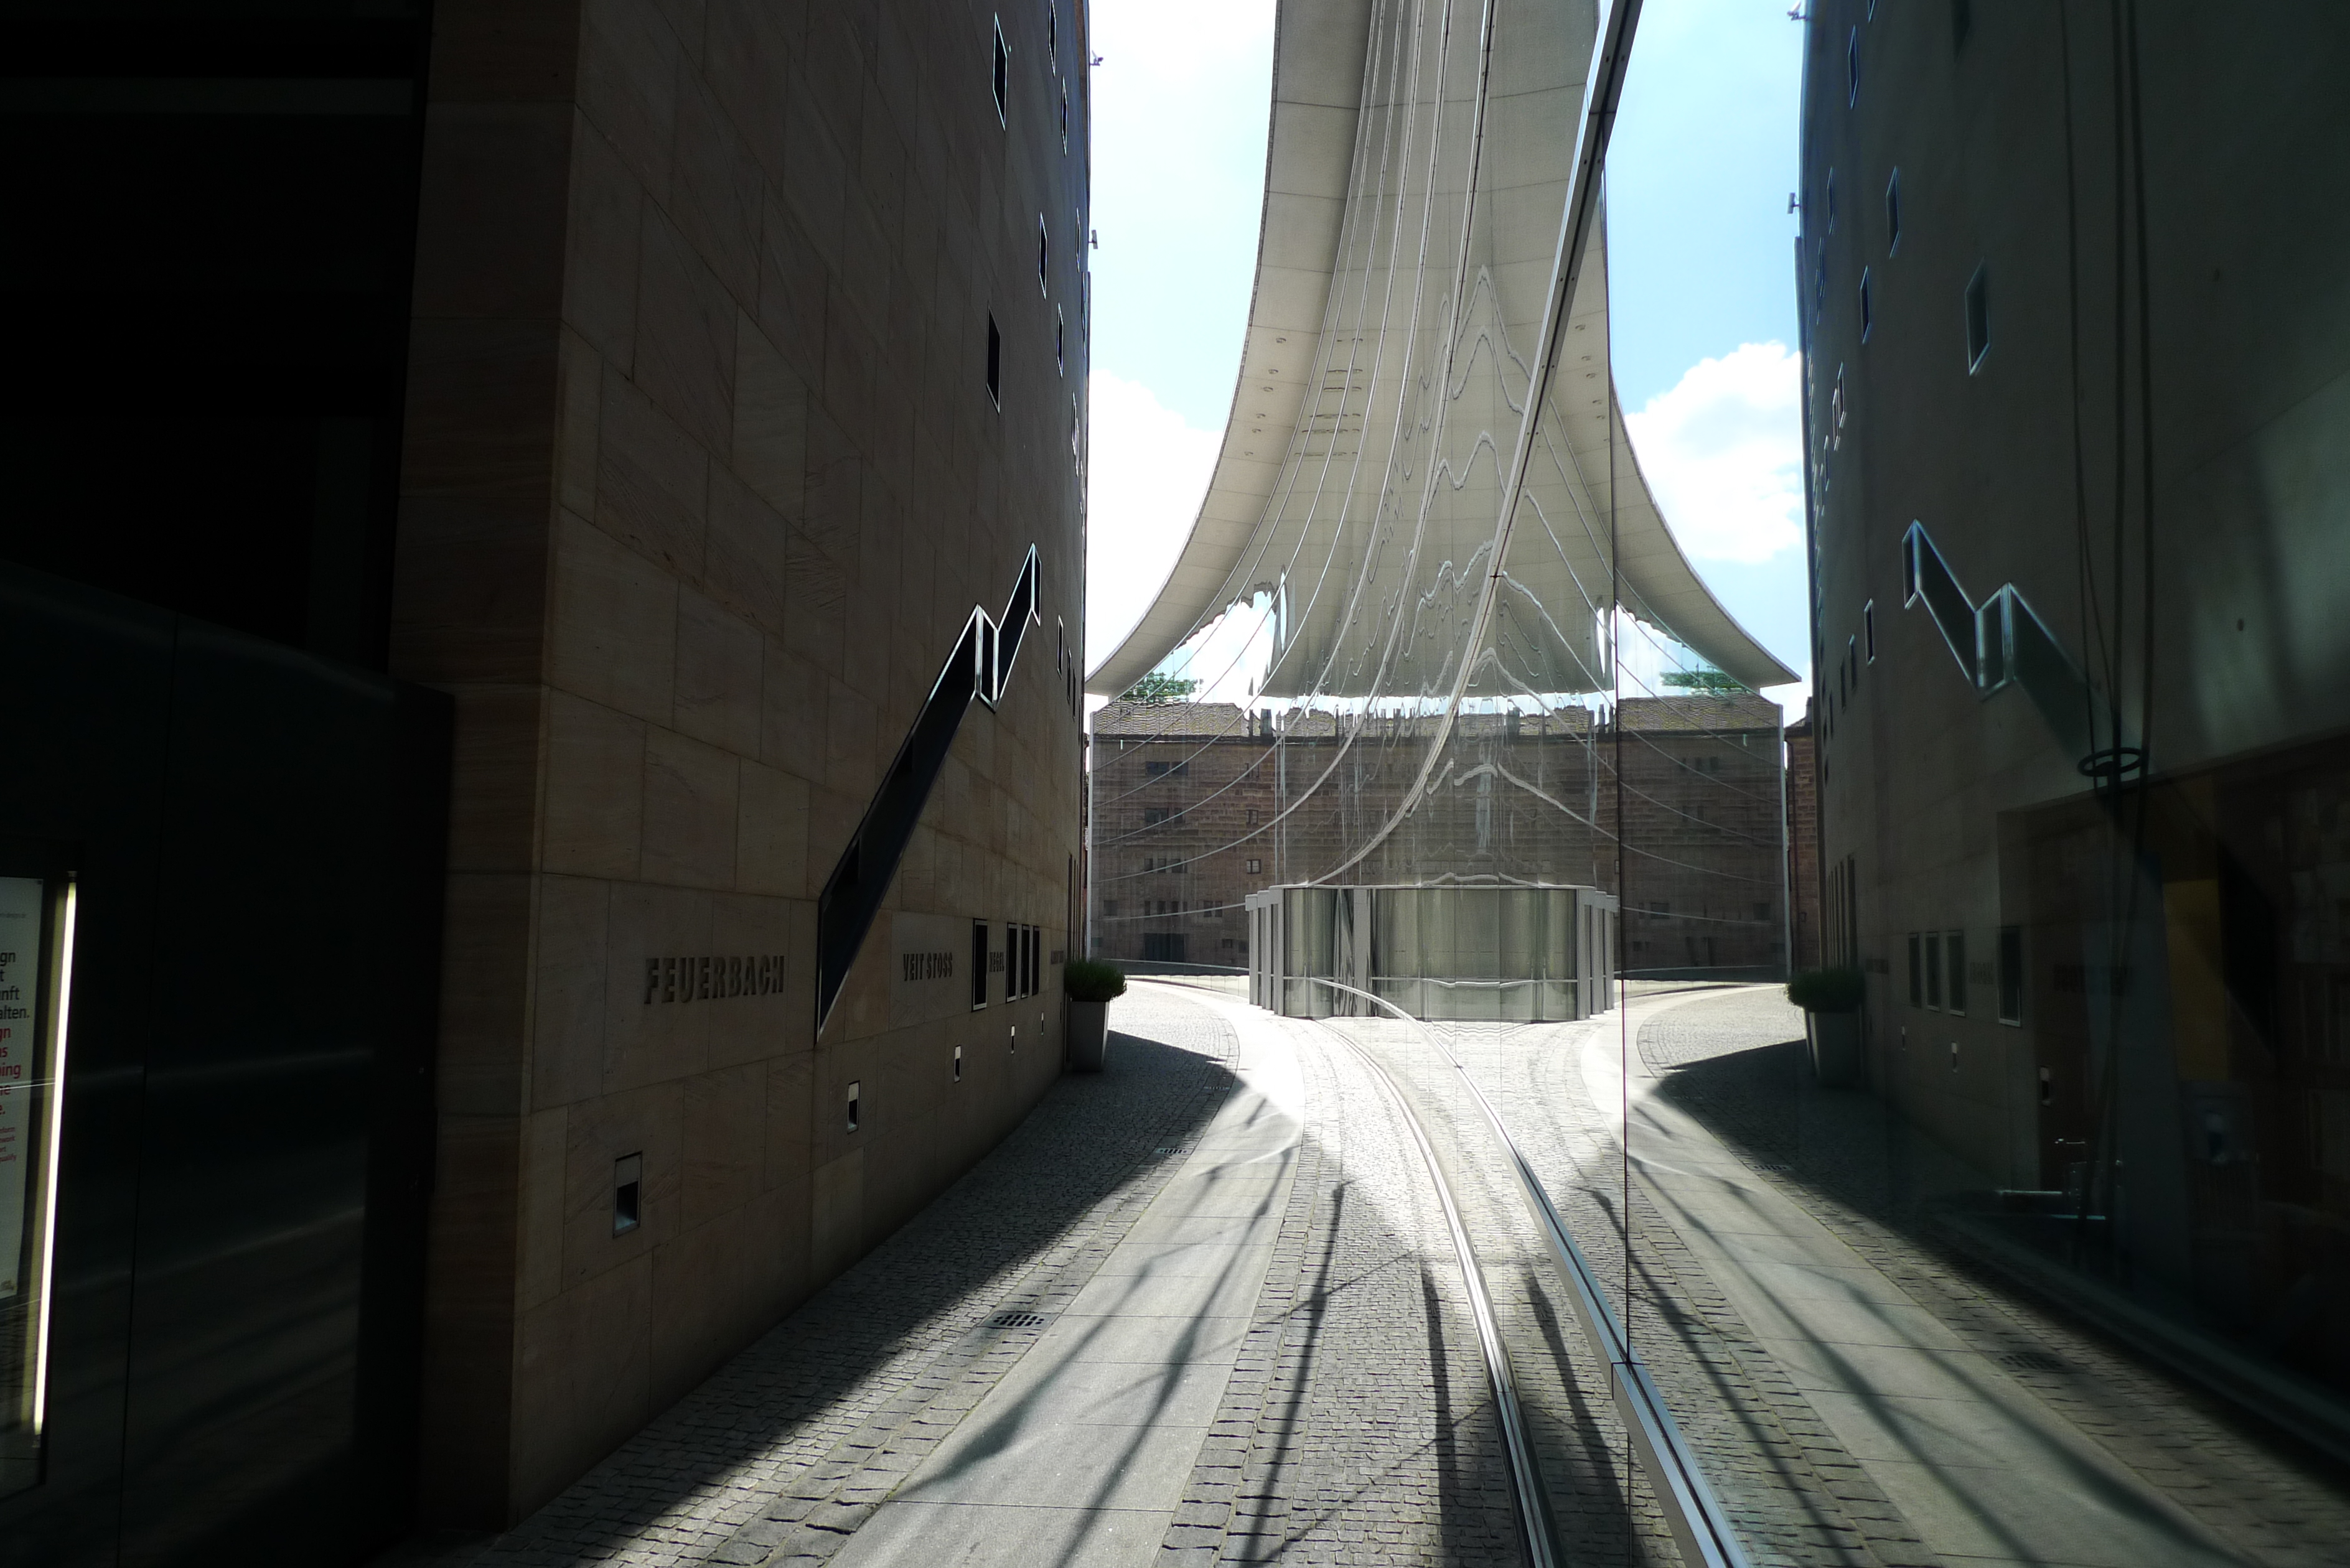
light, architecture, skyscraper, transport, vehicle, museum, lighting, bavaria, nrnberg